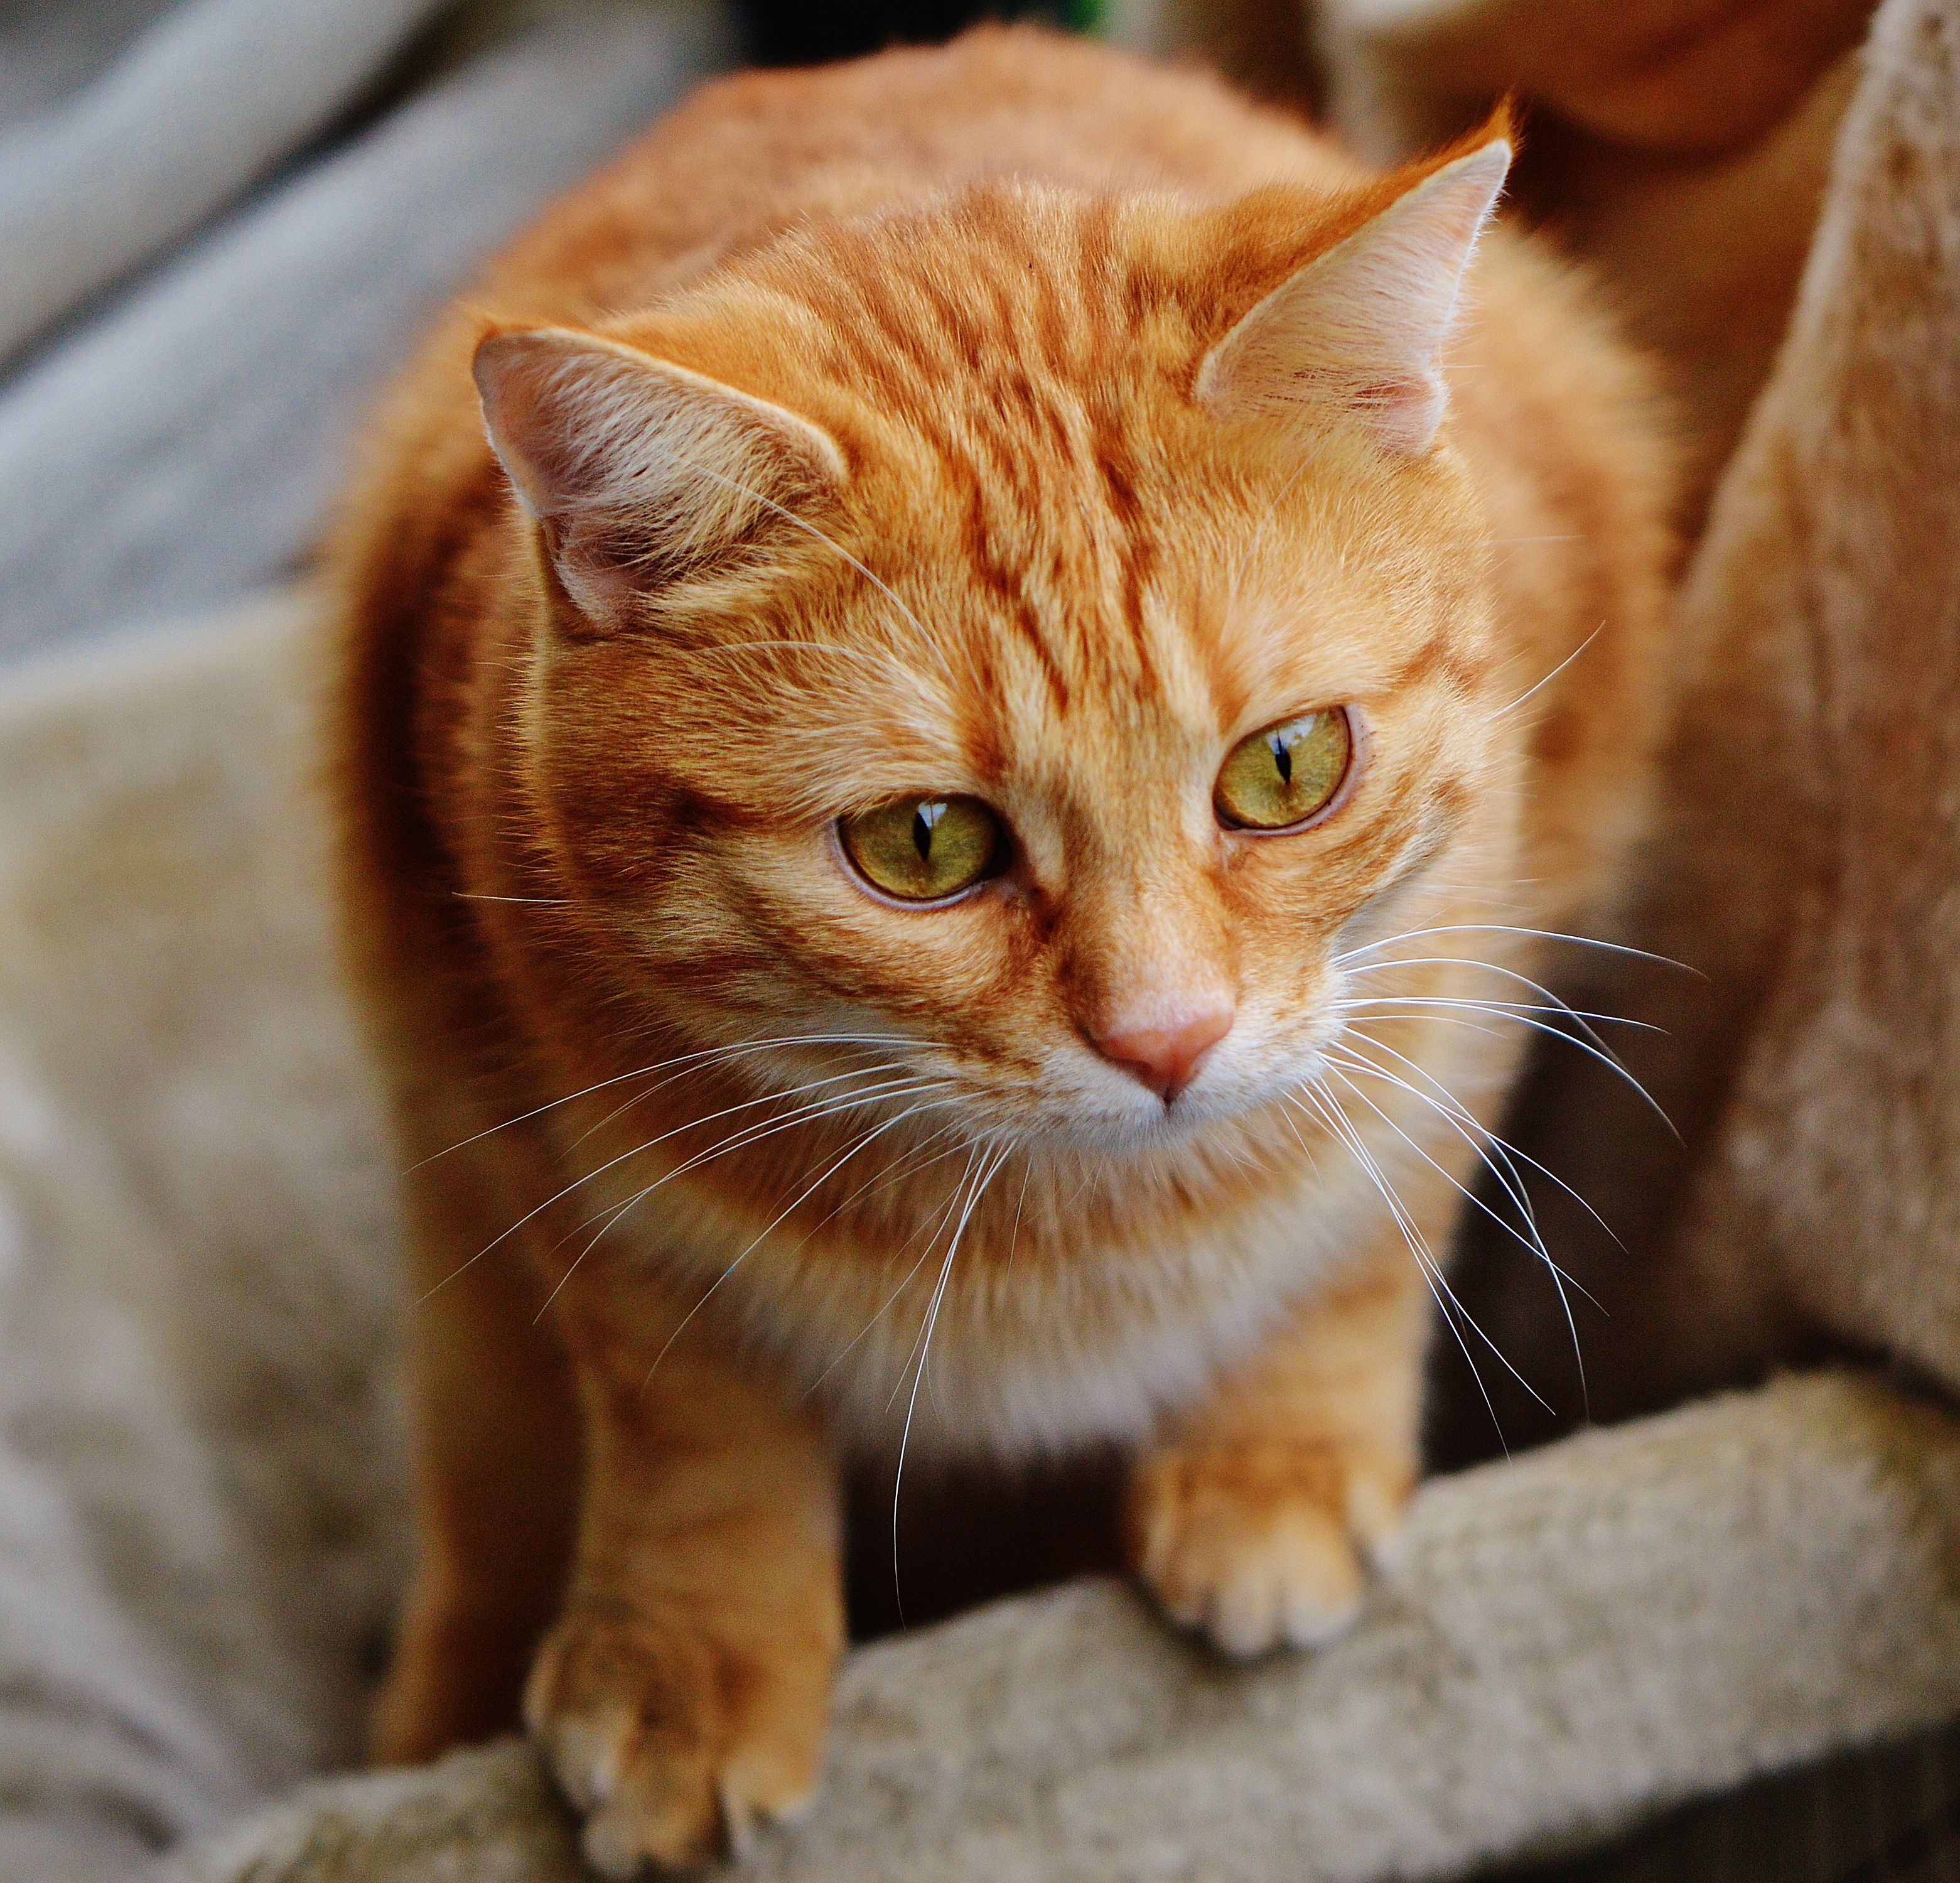
sweet, animal, cute, pet, fur, red, kitten, cat, mammal, fauna, playful, close up, nose, whiskers, tiger, adidas, vertebrate, cuddly, animal world, domestic cat, mackerel, cat face, young cat, red mackerel tabby, red cat, tabby cat, european shorthair, small to medium sized cats, cat like mammal, domestic short haired cat, rusty spotted cat